List of birds of Victoria

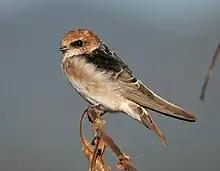
Fairy martin

The family Hirundinidae is adapted to aerial feeding. They have a slender streamlined body, long pointed wings, and a short bill with a wide gape. The feet are adapted to perching rather than walking, and the front toes are partially joined at the base.